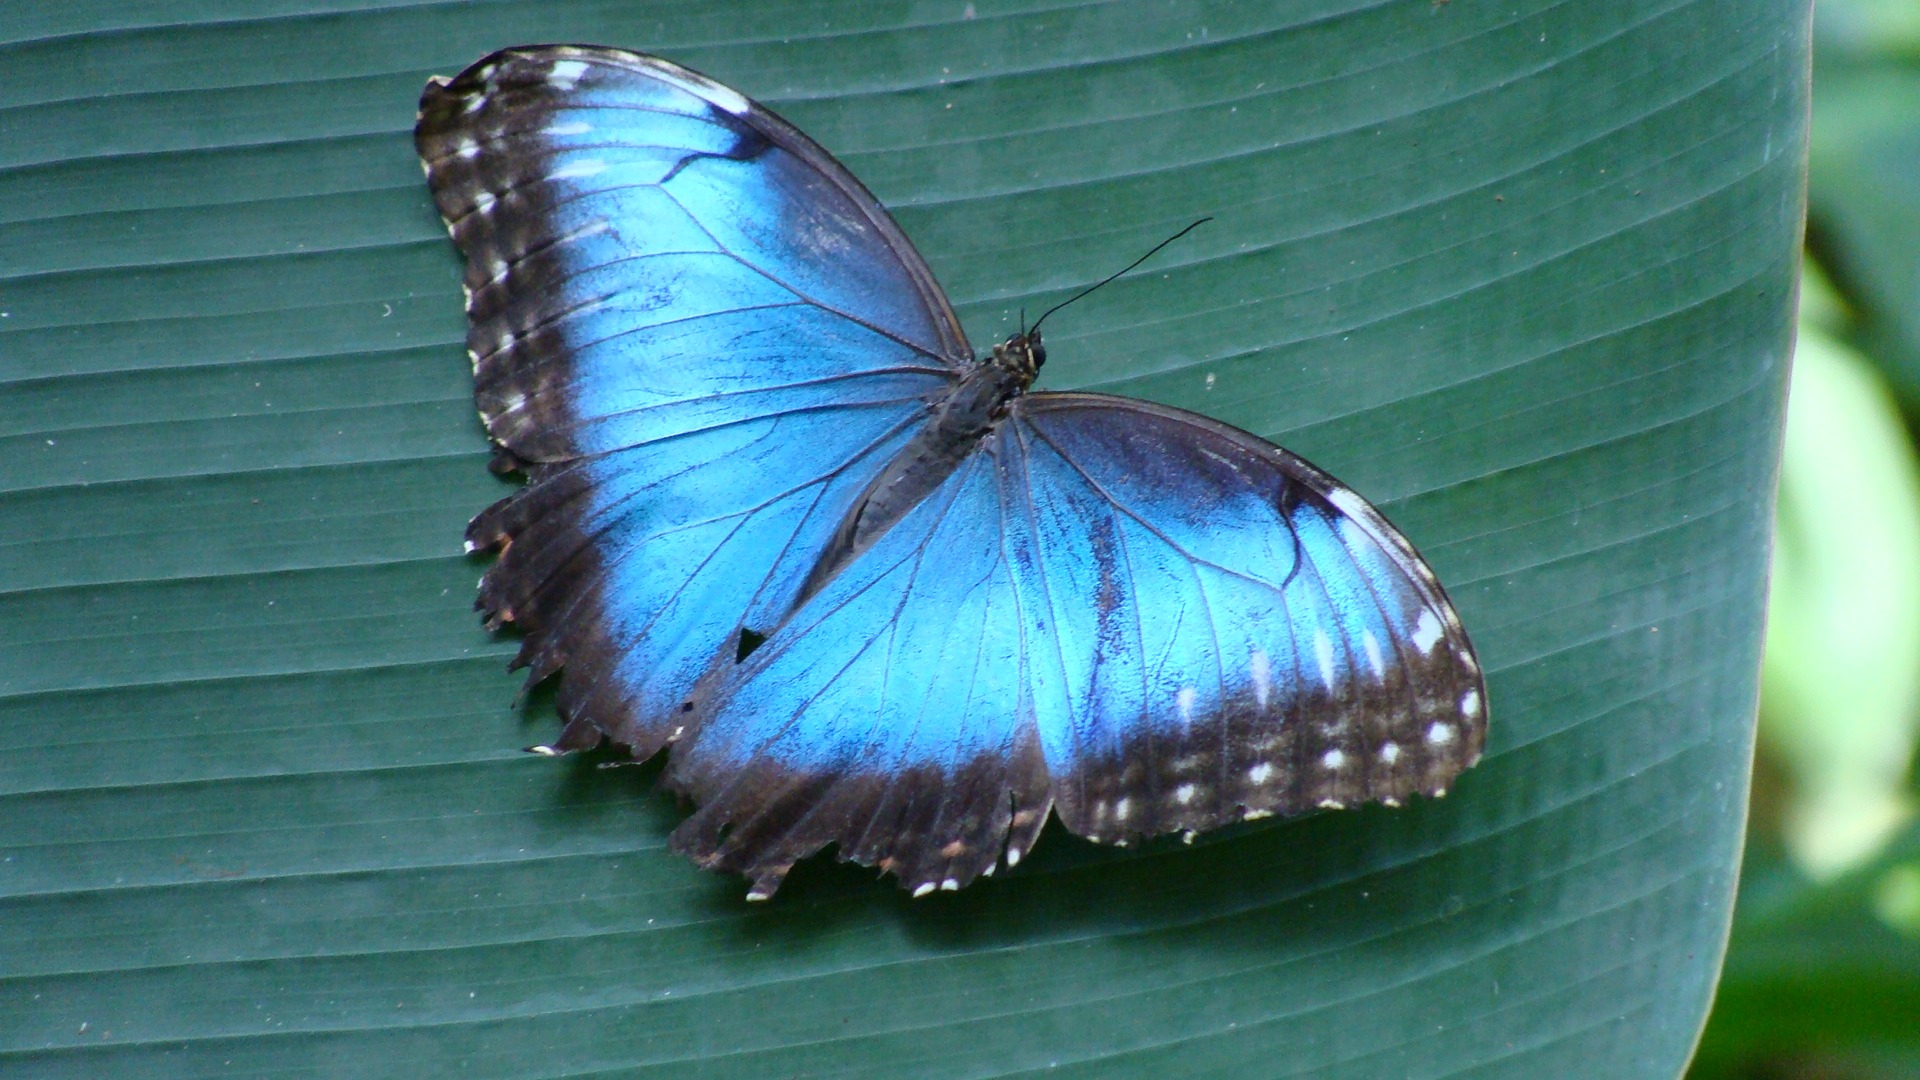
wing, leaf, green, insect, blue, butterfly, fauna, invertebrate, wings, macro photography, arthropod, pollinator, blue butterfly, moths and butterflies, lycaenid, brush footed butterfly, morpho